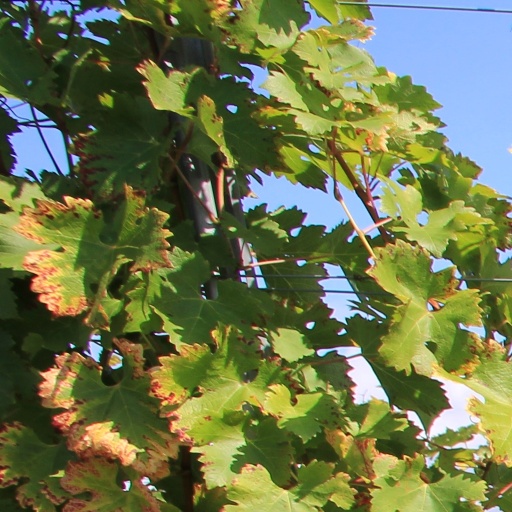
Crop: grape